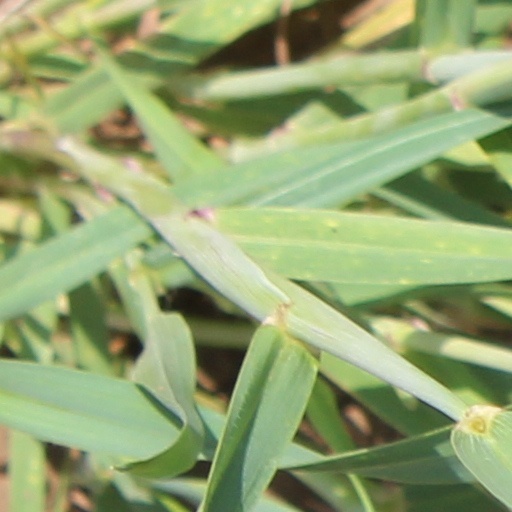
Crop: wheat